2014 World Snooker Championship

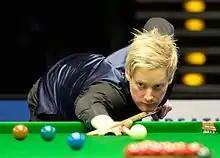
Neil Robertson (pictured in 2015) scored his 100th century of the season in his 13–11 win over Judd Trump.

The quarter-finals were played as best-of-25 frame matches across three sessions between 29 and 30 April. Selby and McManus only completed seven of the scheduled eight frames in the first session of their match as they ran out of time, with Selby leading 4–3. Selby won eight of the nine in the second session to lead 12–4, and won the second frame of the final session to win 13–5. Having trailed 0–2 and needing three snookers in the third frame, O'Sullivan won 13 of the last 14 frames to defeat Shaun Murphy 13–3, ending the match with a .